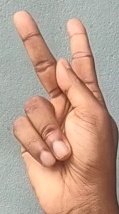
ASL sign: K